The Great Ace Attorney 2: Resolve

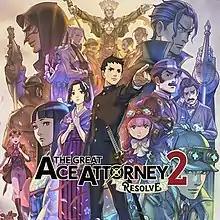
Cover art featuring the game's main characters

The Great Ace Attorney 2: Resolve is an adventure game that serves as the tenth installment of the "Ace Attorney" series and the sequel to "", developed and published by Capcom. It was directed by Shu Takumi and produced by Motohide Eshiro. The game was released for the Nintendo 3DS in Japan in August 2017, with Android and iOS versions following in April 2018. "Resolve" was released worldwide in July 2021 via "The Great Ace Attorney Chronicles", a duology compilation of both games for Nintendo Switch, PlayStation 4, and Windows.